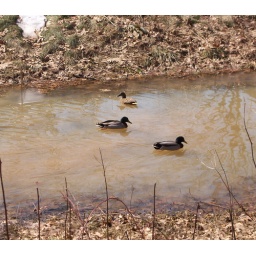
The mallard ducks that live in the pond behind our place. They came home this past weekend!